Taku Station

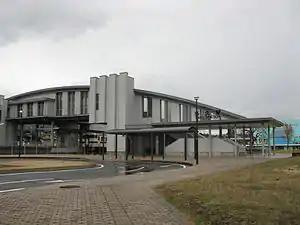
The south entrance of Taku Station in 2009

is a passenger railway station on the Karatsu Line operated by JR Kyushu located in the city of Taku, Saga Prefecture, Japan.